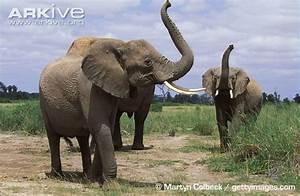
Label: elephant